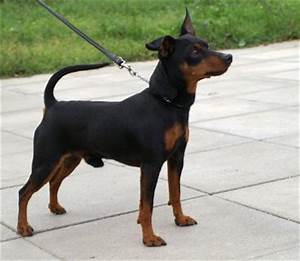
Label: cane